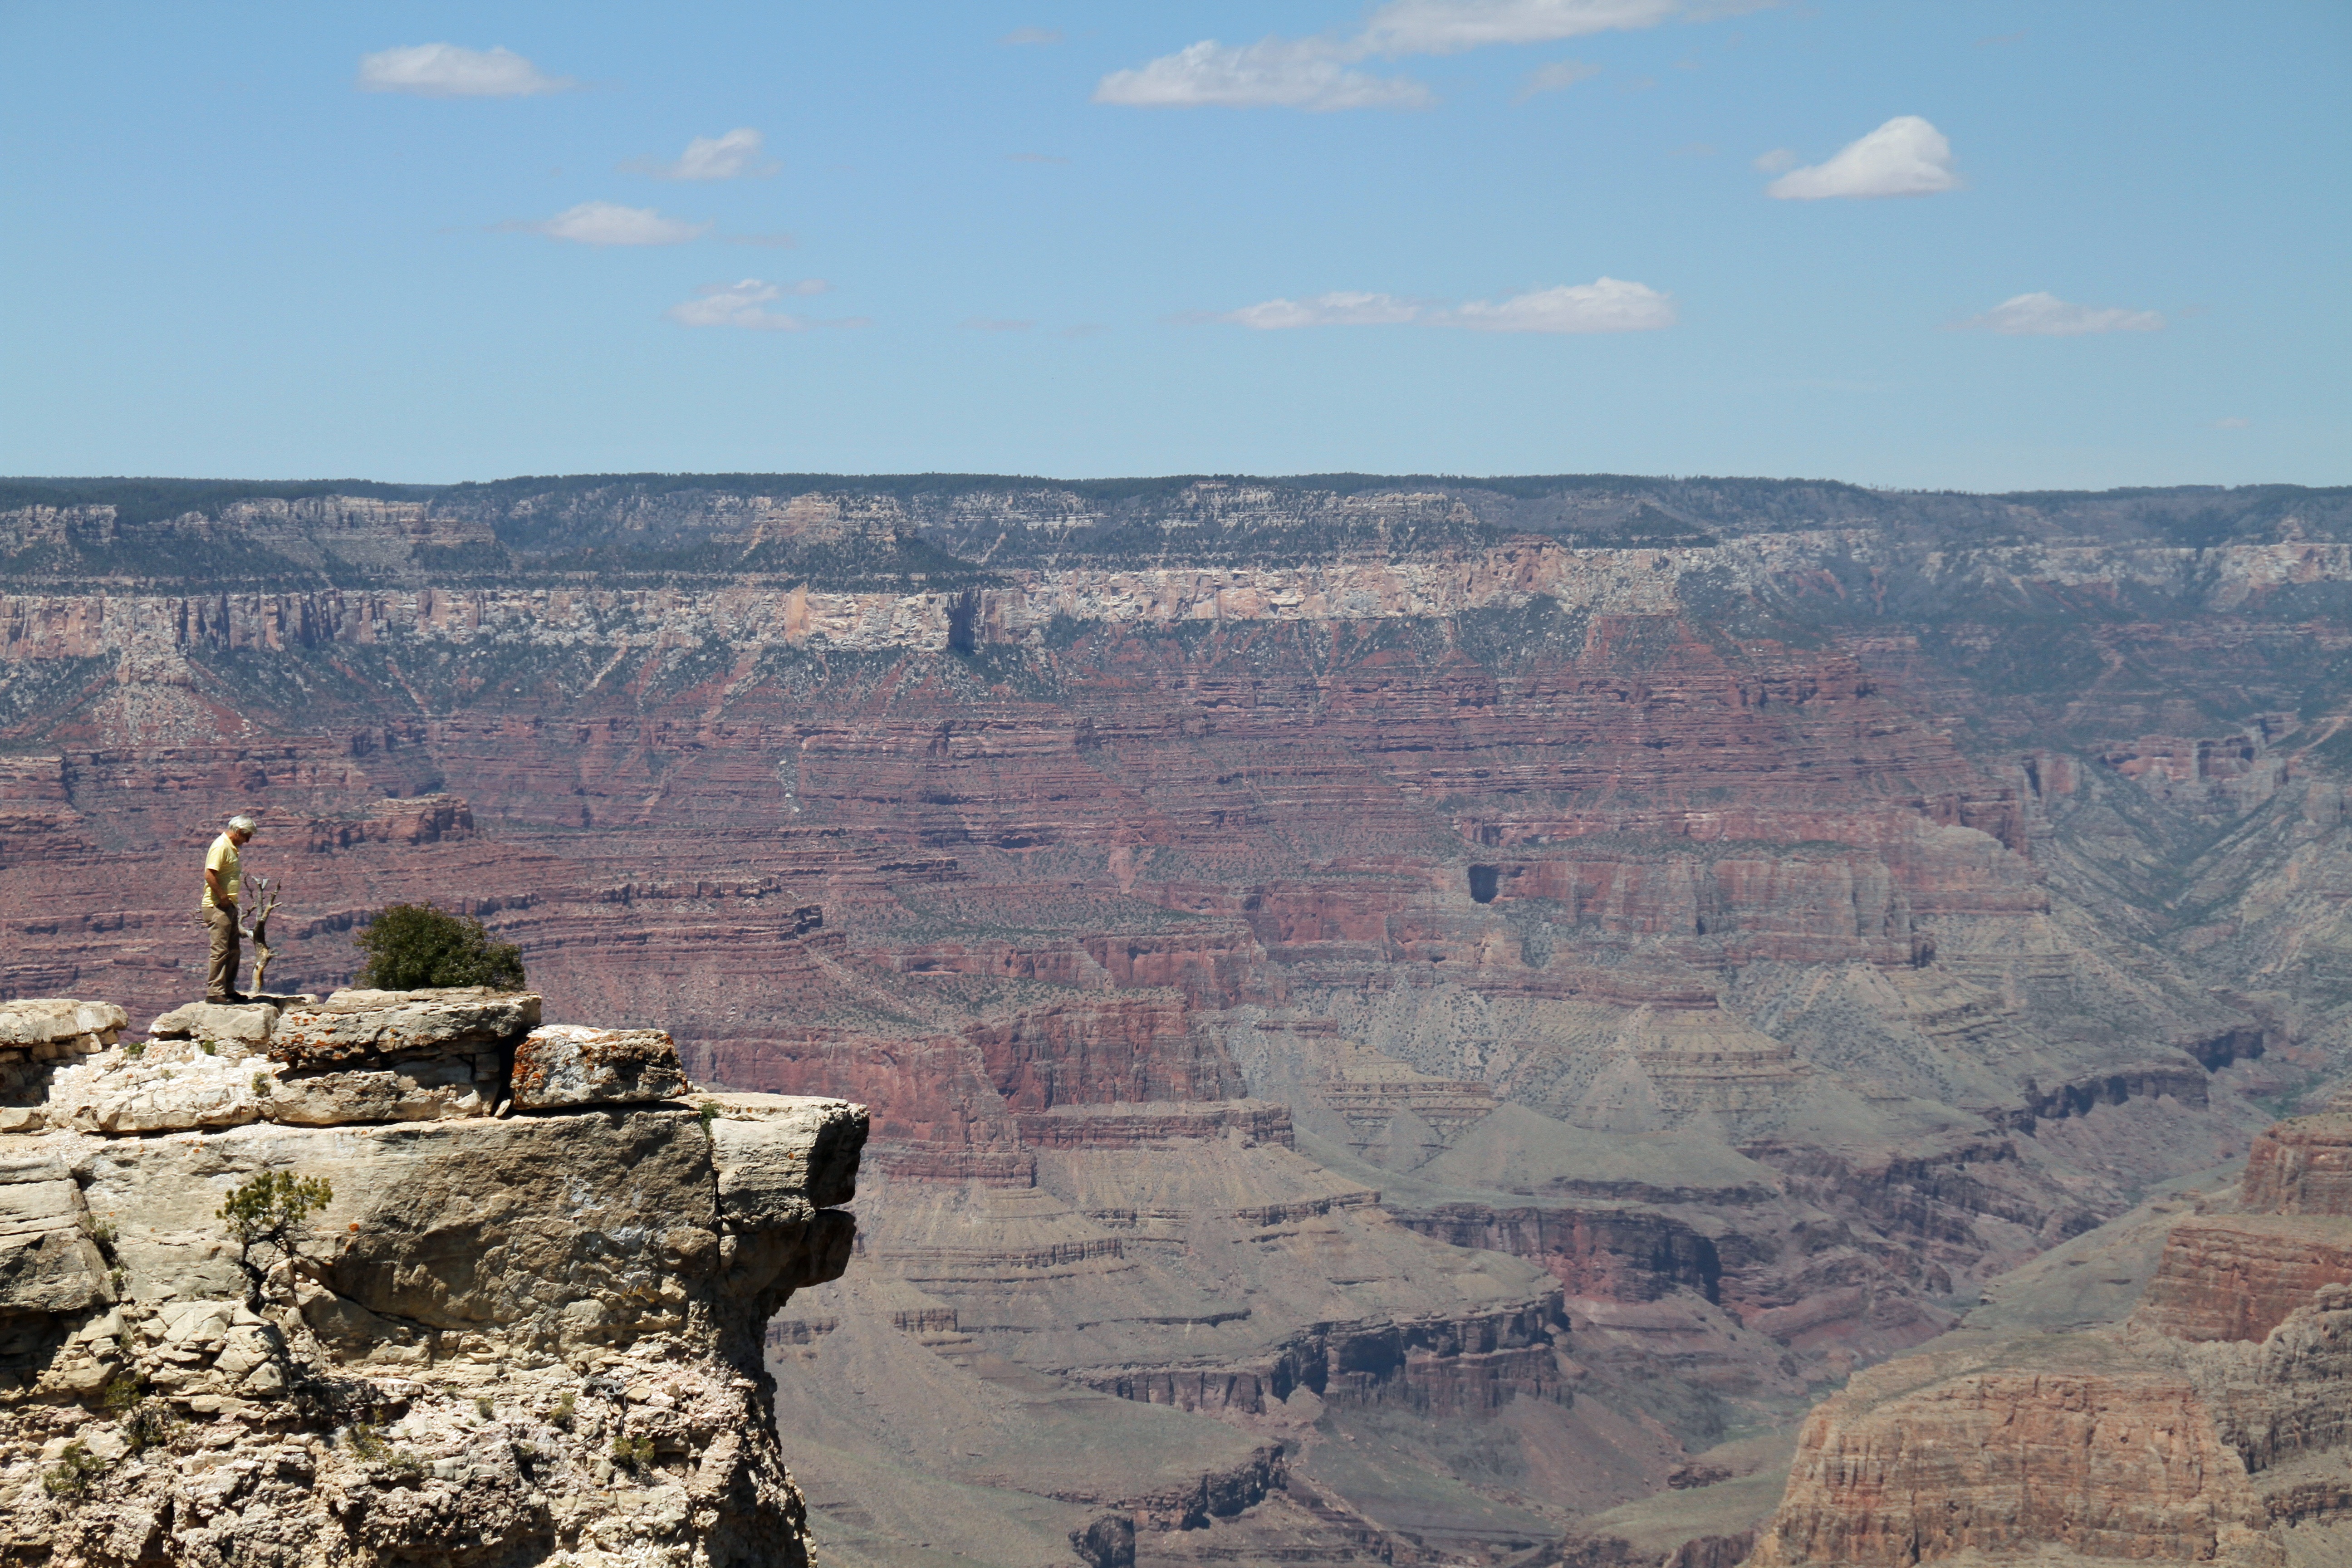
nature, desert, river, formation, cliff, scenic, usa, america, canyon, grand canyon, terrain, national park, erosion, arizona, geology, colorado, badlands, plateau, geological, wadi, landform, geographical feature